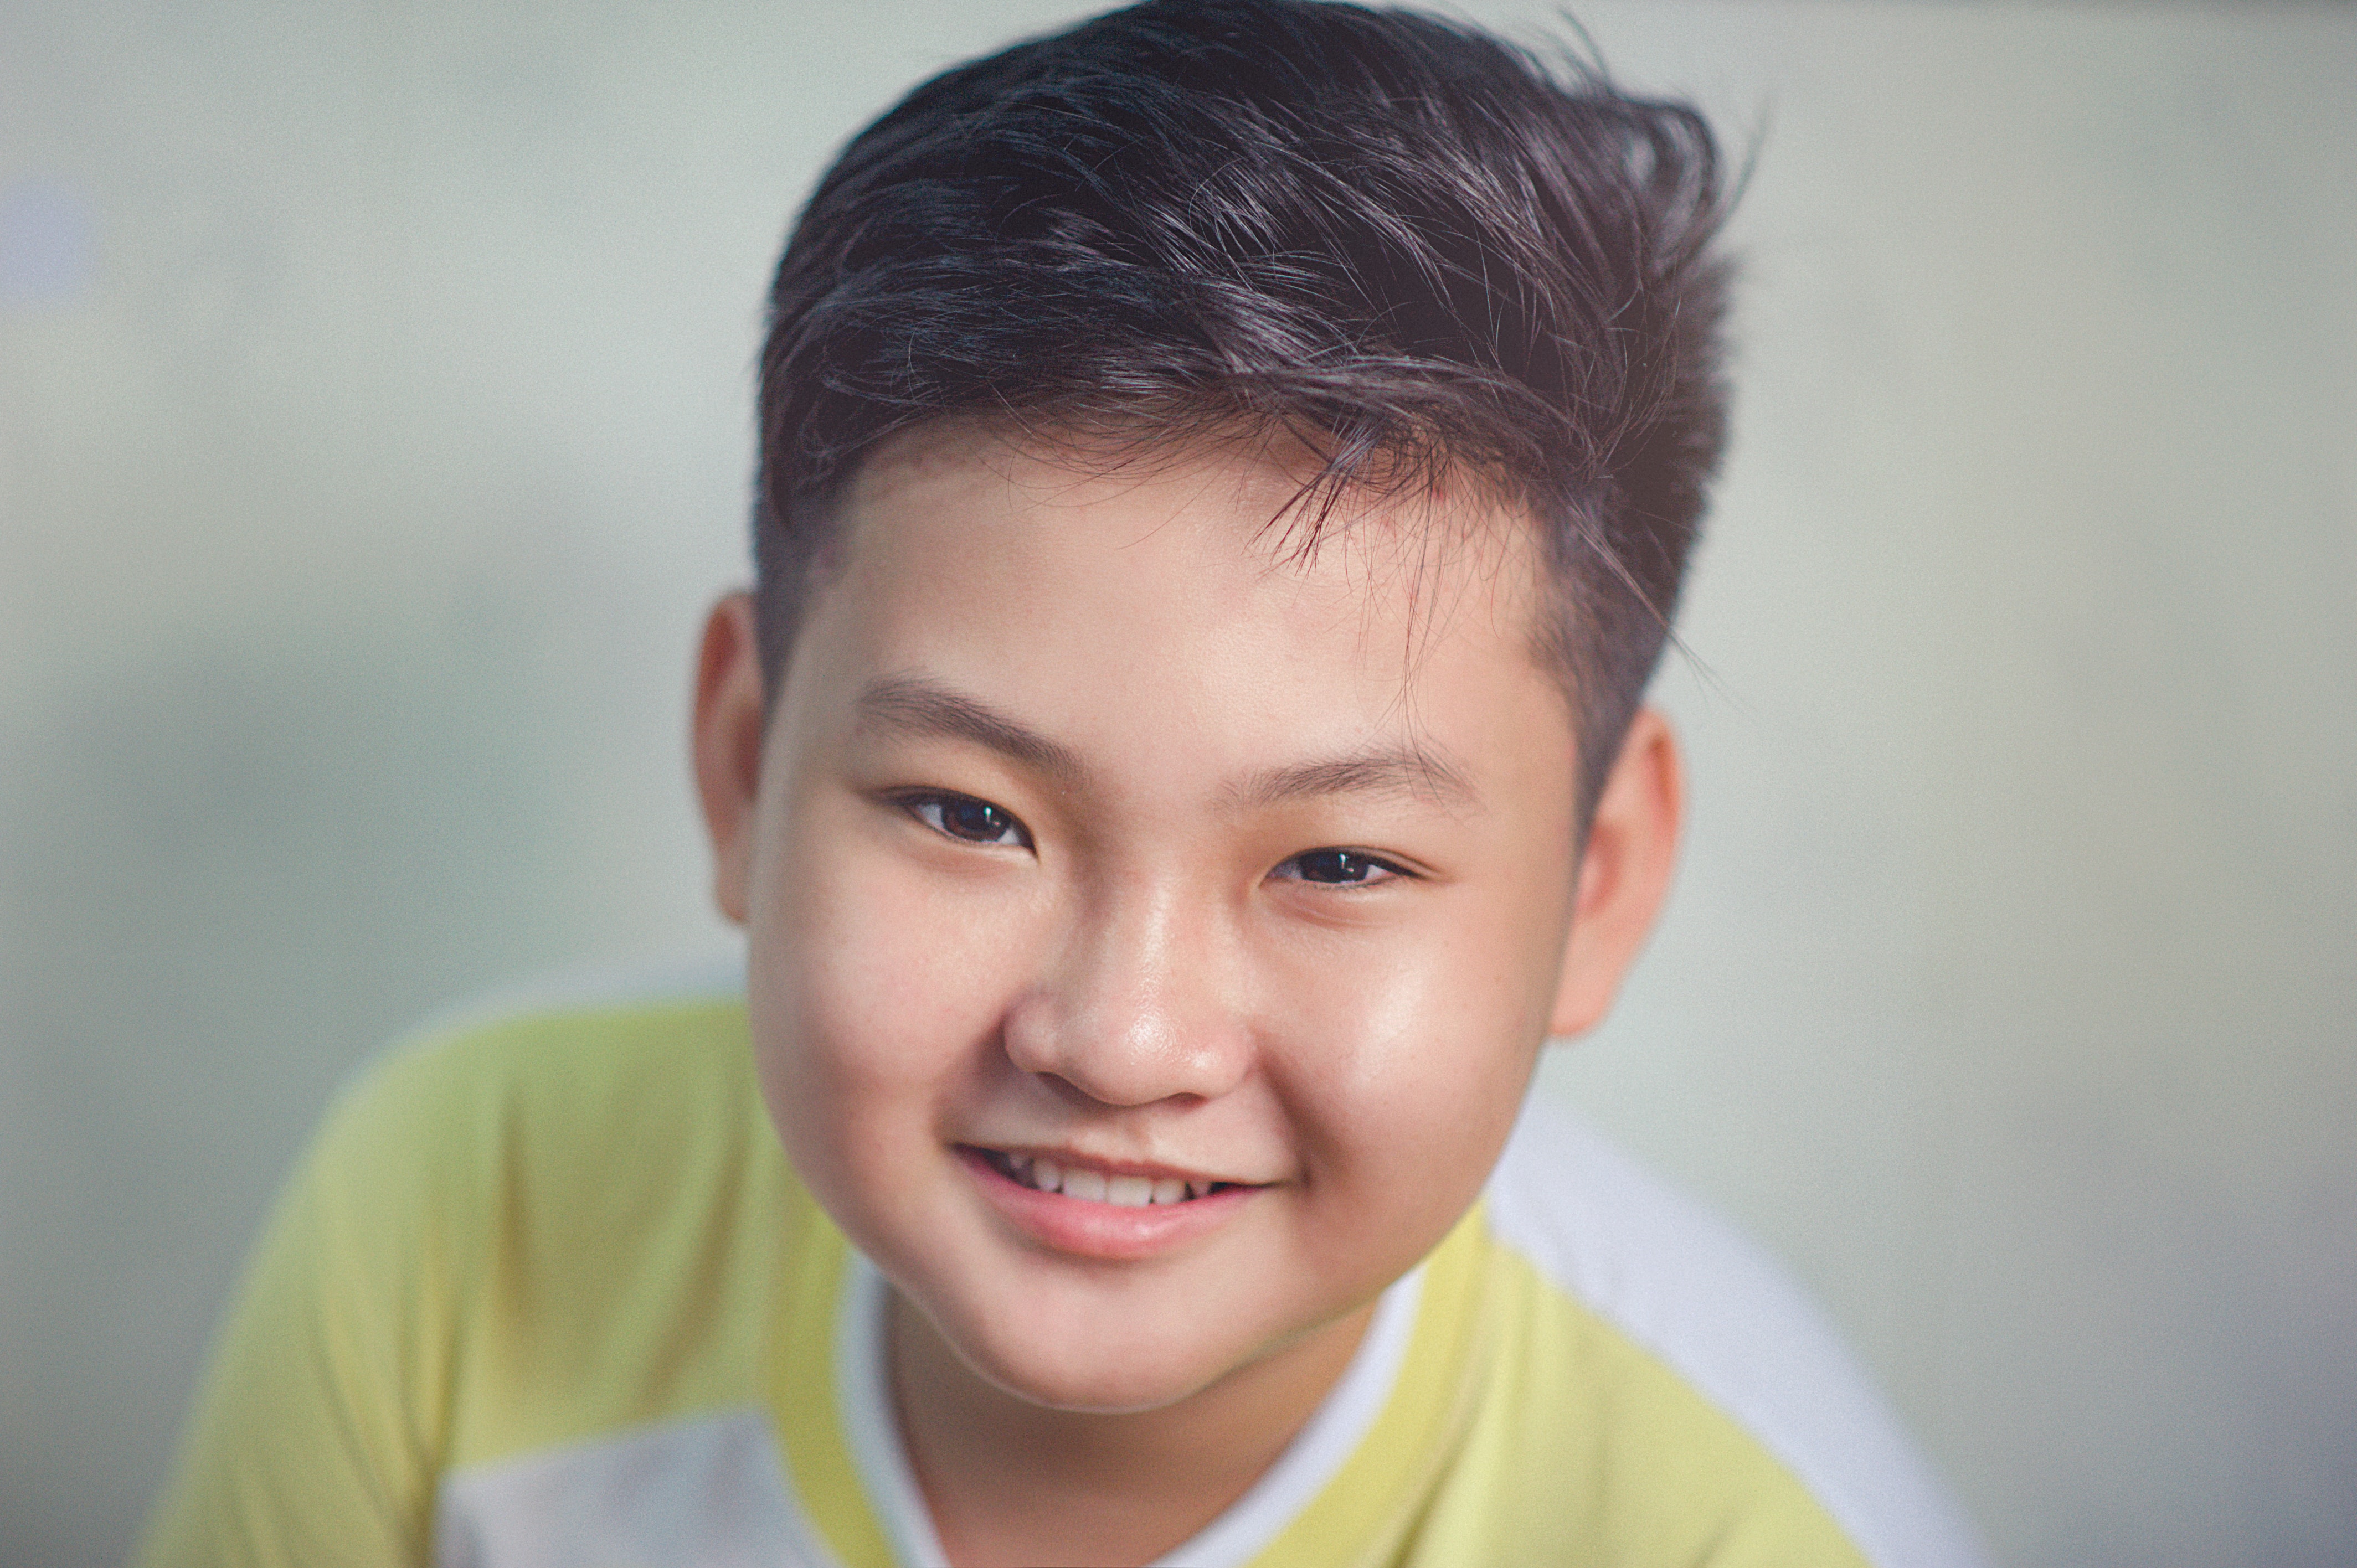
face, hair, forehead, eyebrow, facial expression, chin, hairstyle, child, skin, head, smile, cheek, nose, eye, lip, jaw, ear, black hair, photography, happy, Caesar cut, tooth, portrait photography, portrait, child model